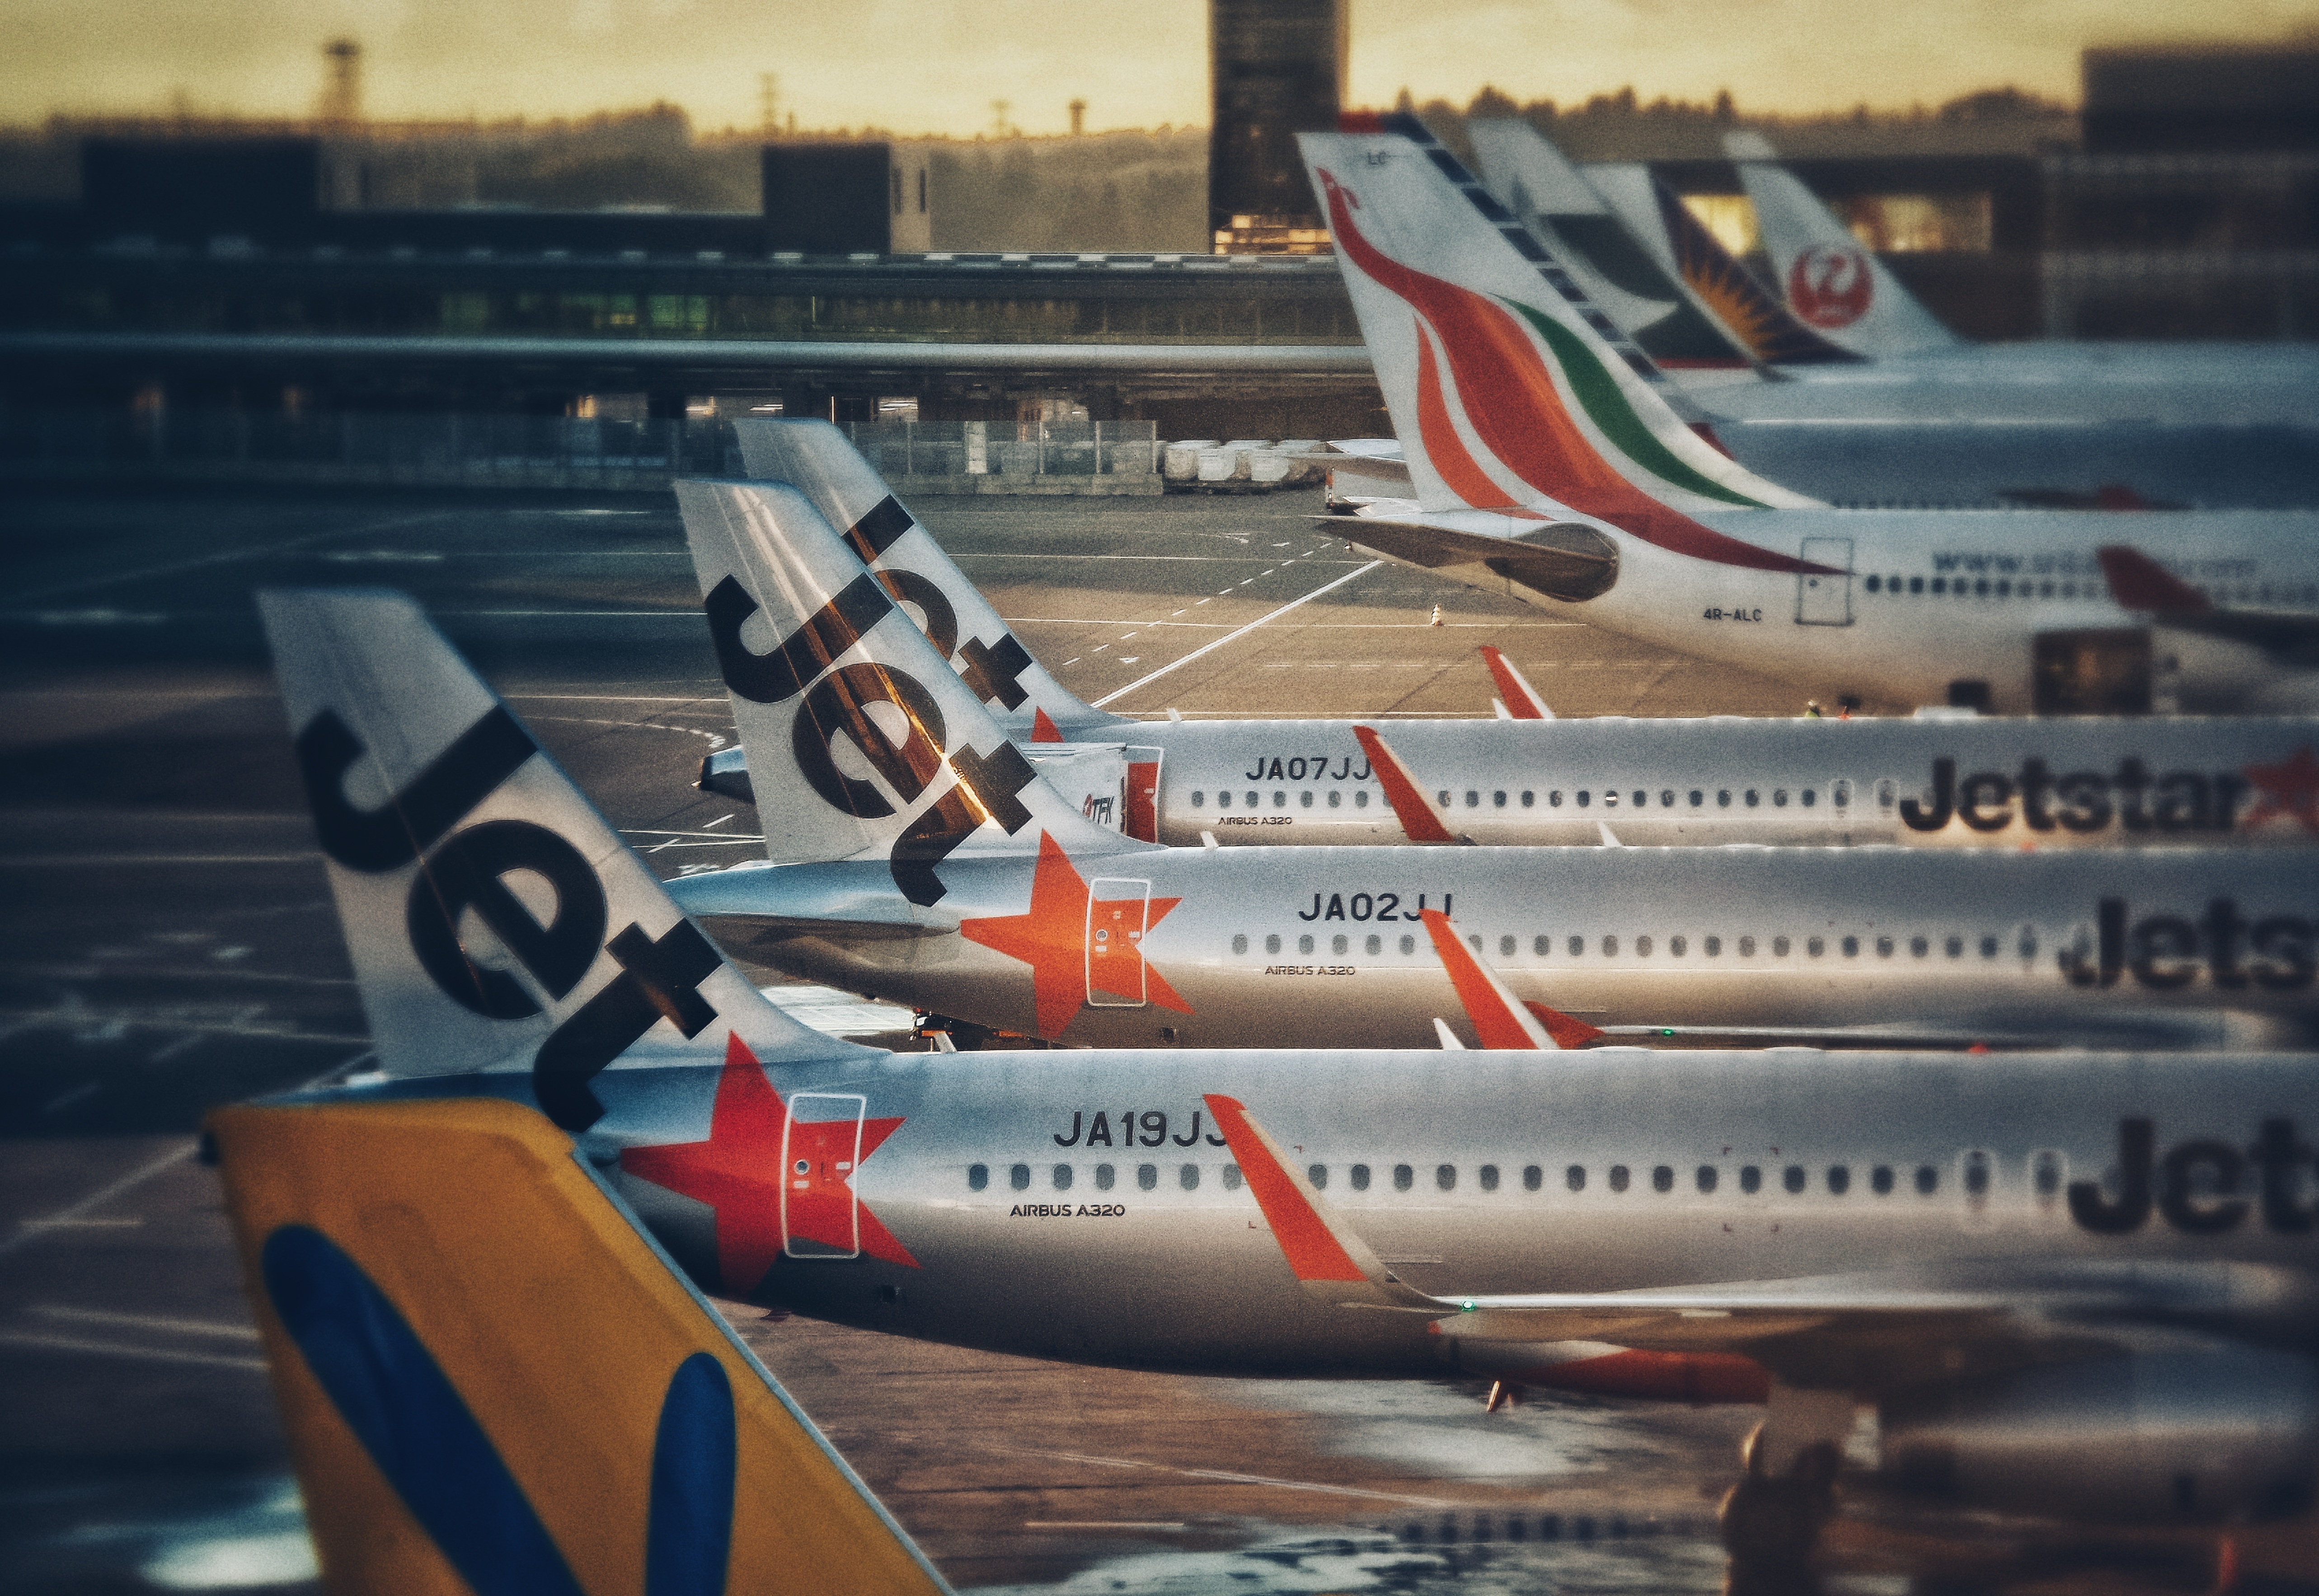
wing, sunrise, sunset, air, parking, airport, travel, airplane, plane, tarmac, aircraft, jet, vehicle, airline, aviation, flight, trip, japan, international, airliner, parked, airbus, jetstar, a320, a340, air force, jet aircraft, boeing 777, narita, boeing 767, atmosphere of earth, wide body aircraft, narrow body aircraft